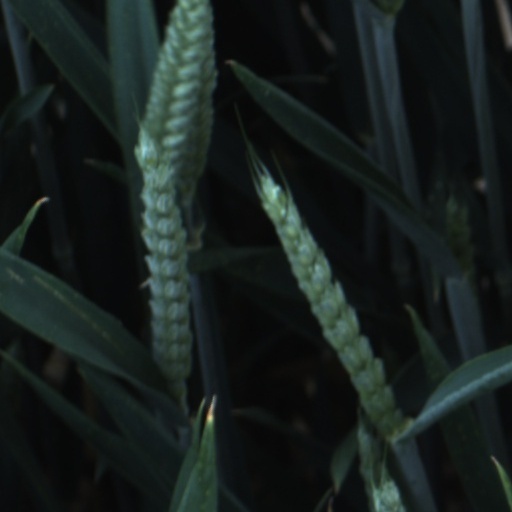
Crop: wheat